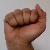
The image shows a hand gesture representing the letter 'A' in Indian Sign Language.